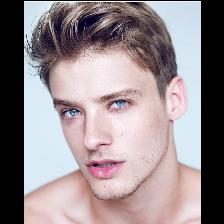
Label: Human